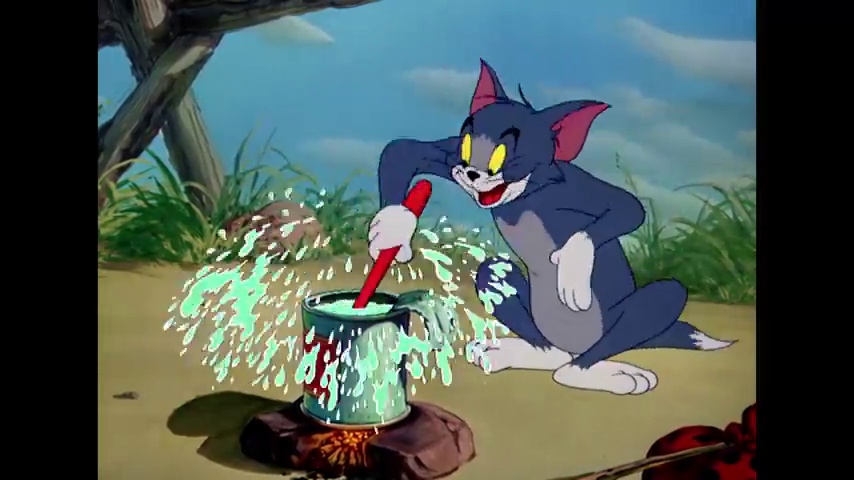
Portrait style: Cartoon Portrait